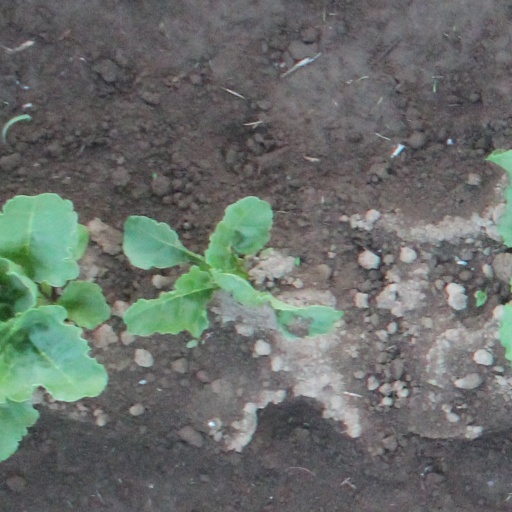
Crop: sugar beet